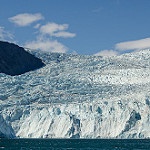
Scene: Outdoor